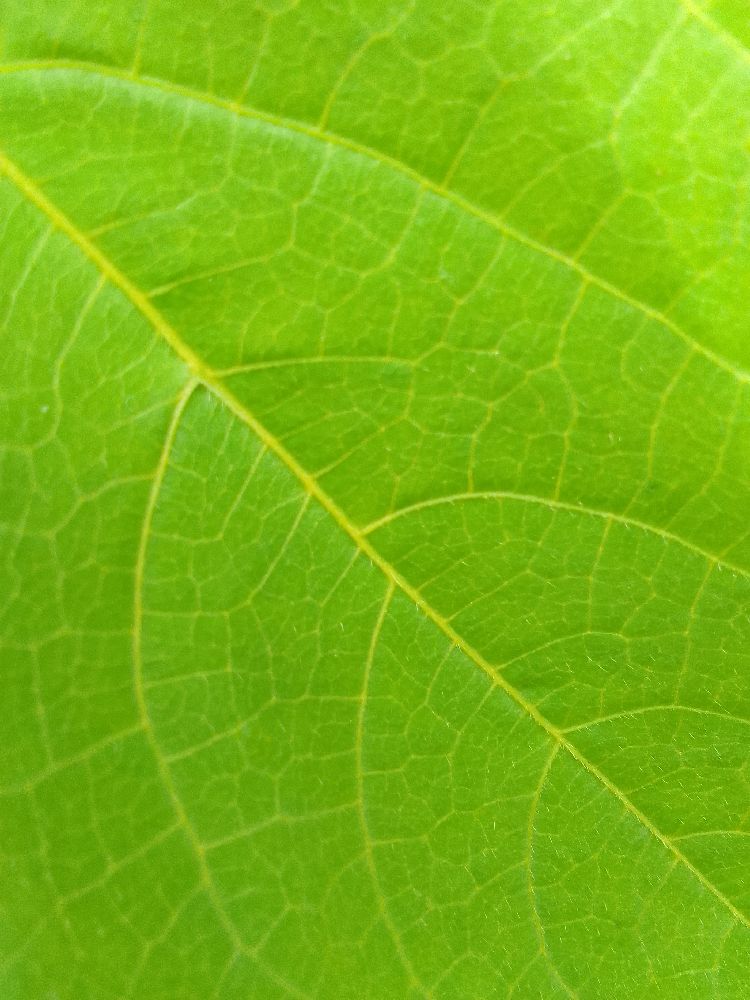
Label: healthy